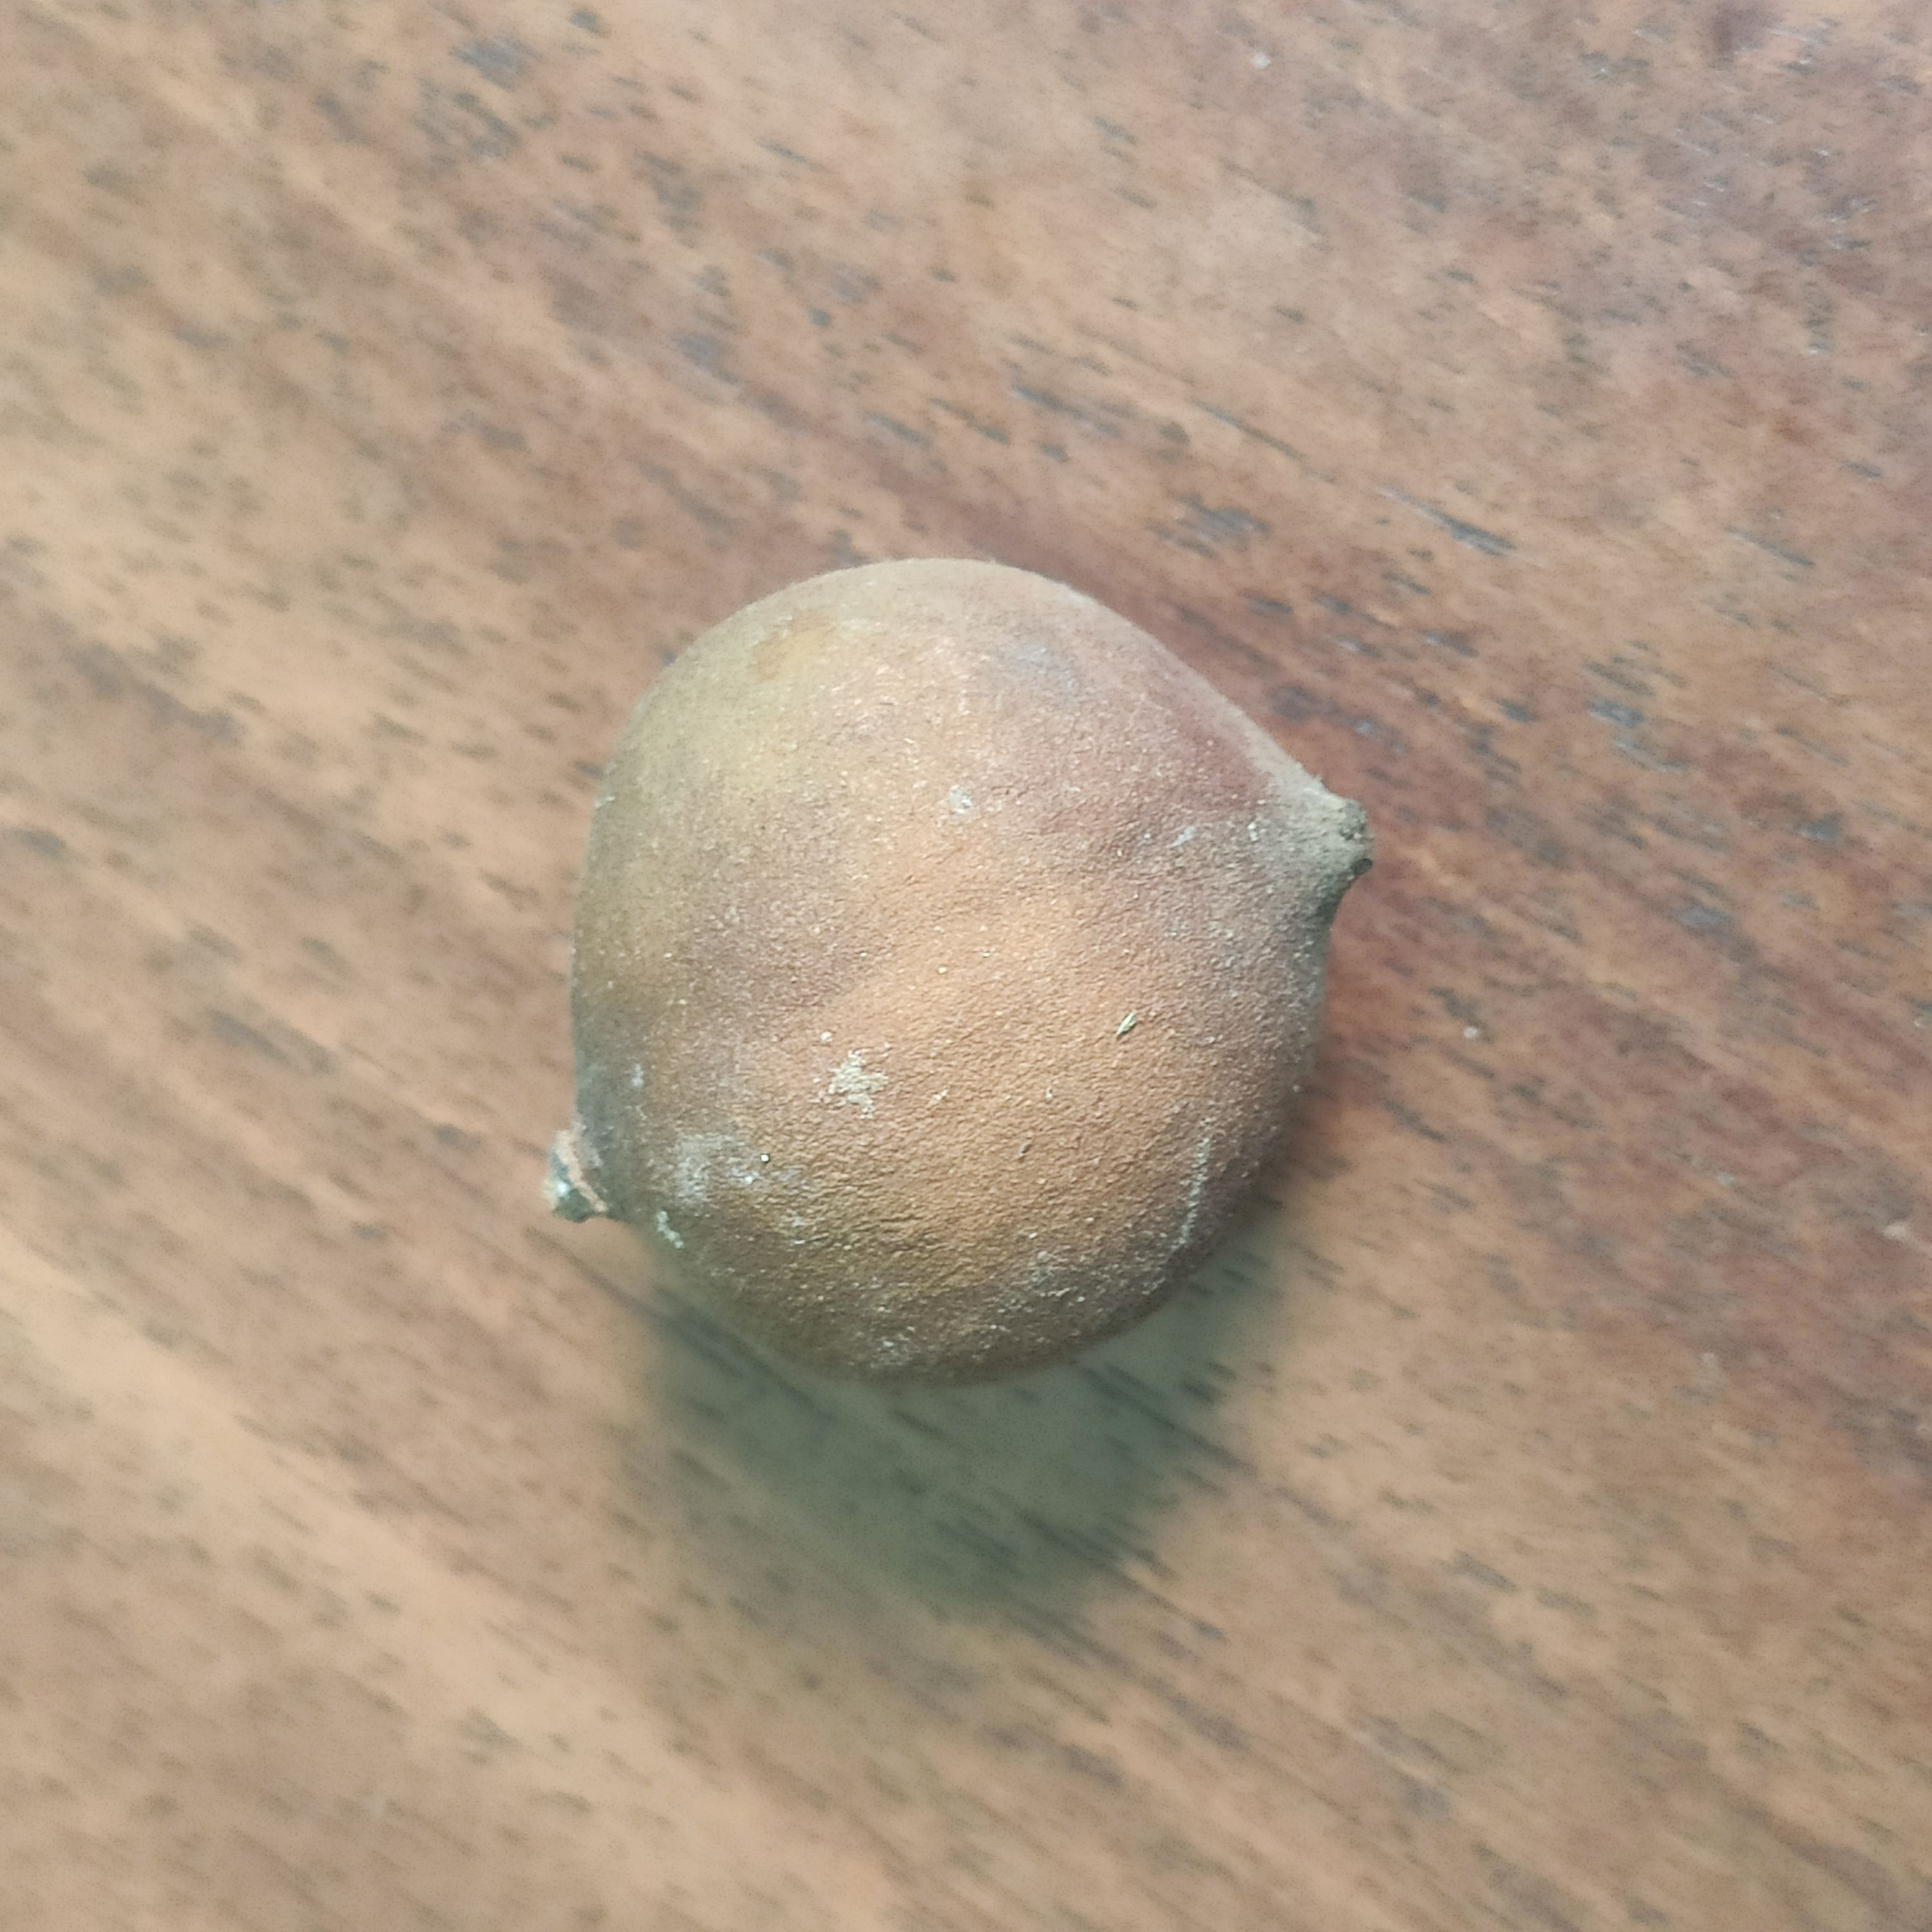
Fruit: burmese-grape
Grade: 3rd-grade